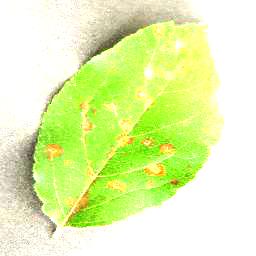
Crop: apple
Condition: cedar_rust